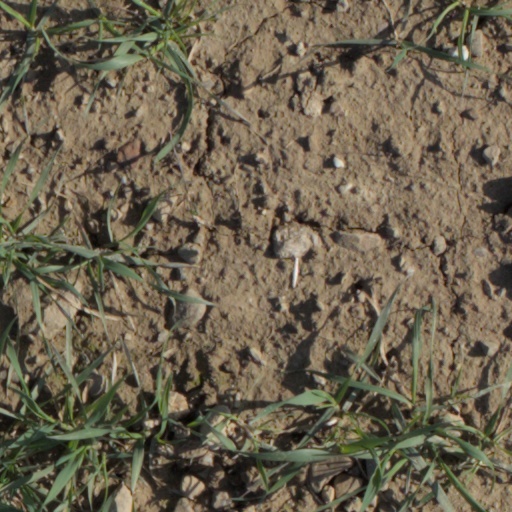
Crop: wheat